Joseph Martin (general)

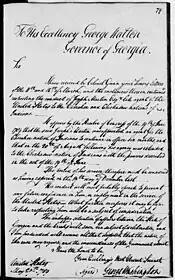
Letter from George Washington to Georgia Governor George Walton expressing Washington's disapproval of Martin's performance as agent for the Cherokee, 1789

Later Judgments on Martin's career as an Indian agent have been mixed. Writing in 1894, Theodore Roosevelt called Martin "a firm friend of the red race, [who] had earnestly striven to secure justice for them."